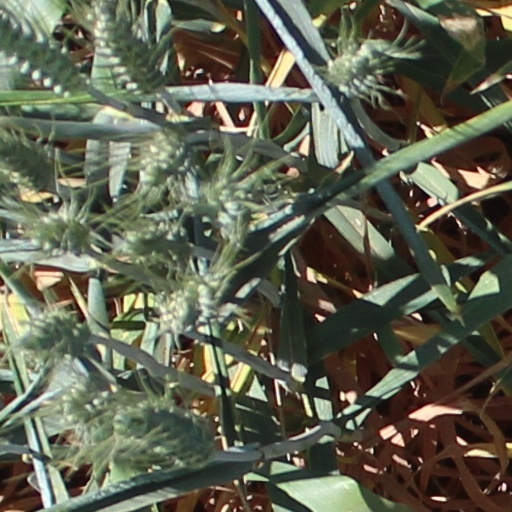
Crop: wheat